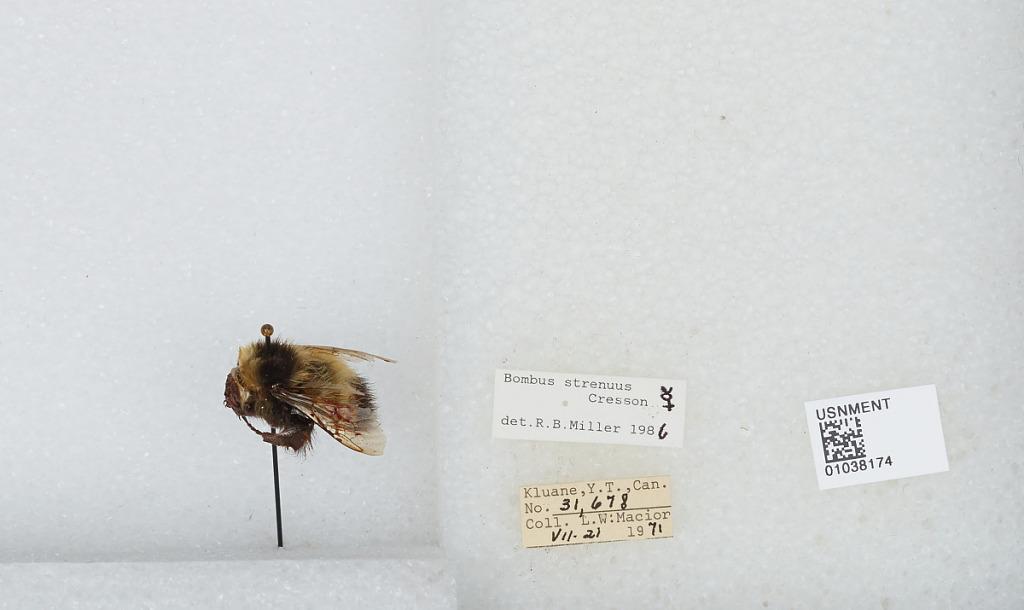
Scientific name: Bombus (Alpinobombus) neoboreus Sladen
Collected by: L. Macior
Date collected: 1971-7-21
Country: Canada
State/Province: Yukon Territory
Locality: Kluane
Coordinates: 60.75, -139.5
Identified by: Miller, R. B.